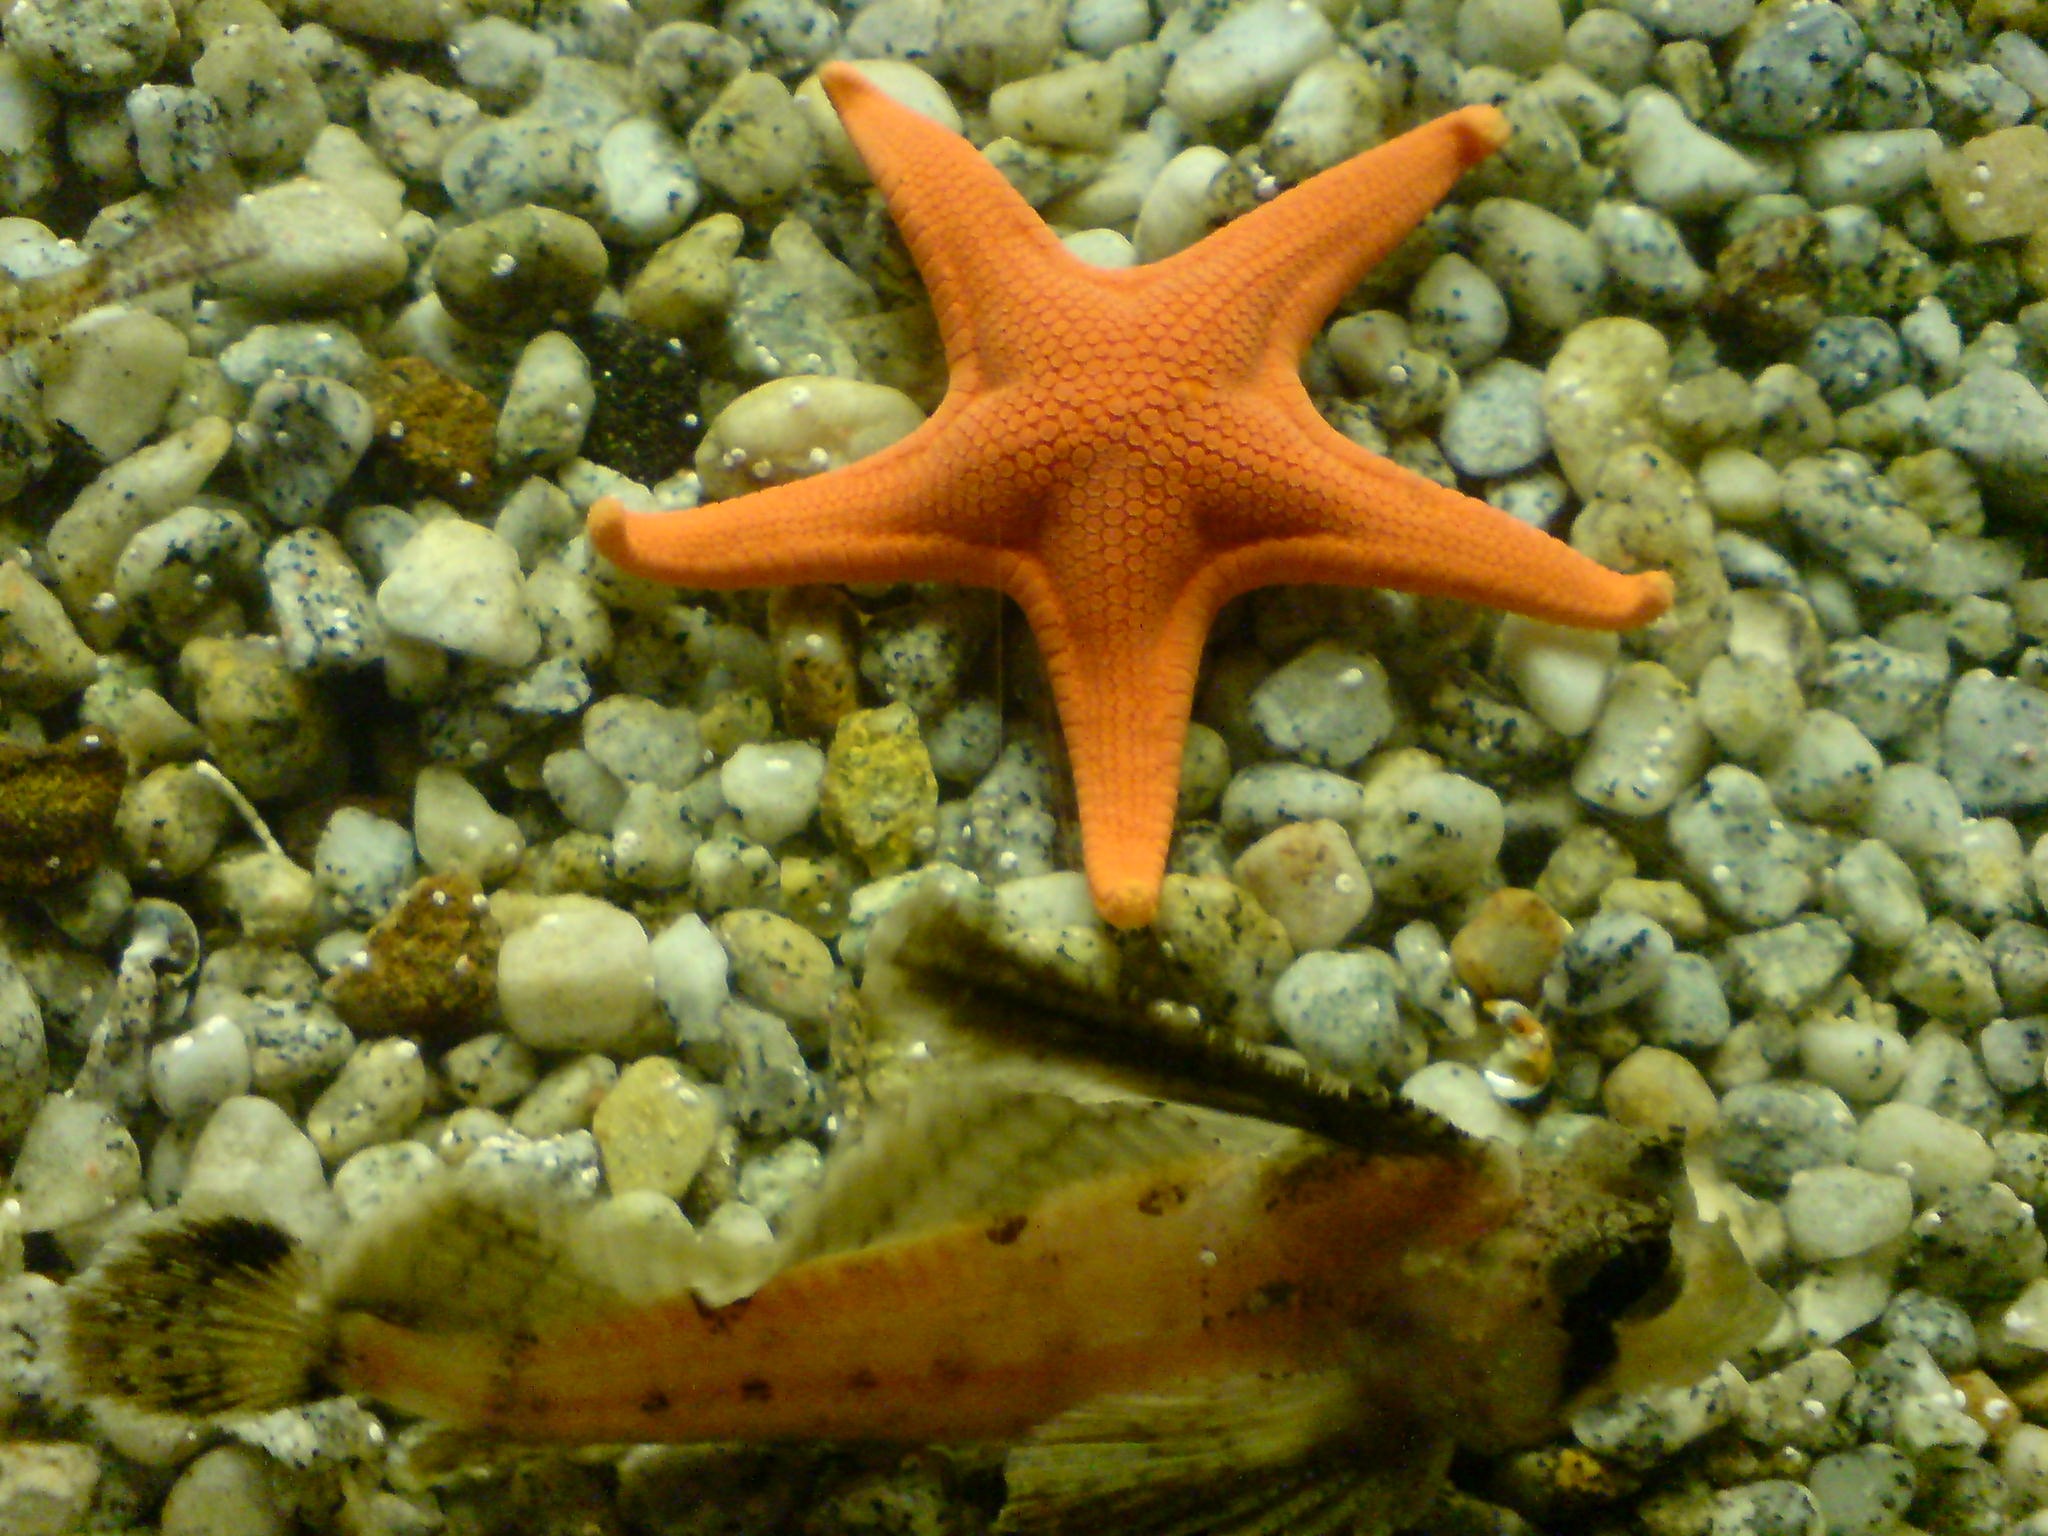
sea, biology, fish, fauna, starfish, coral reef, invertebrate, aquarium, organism, echinoderm, water animals, marine biology, marine invertebrates, havdfjur